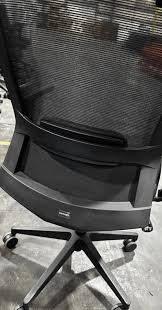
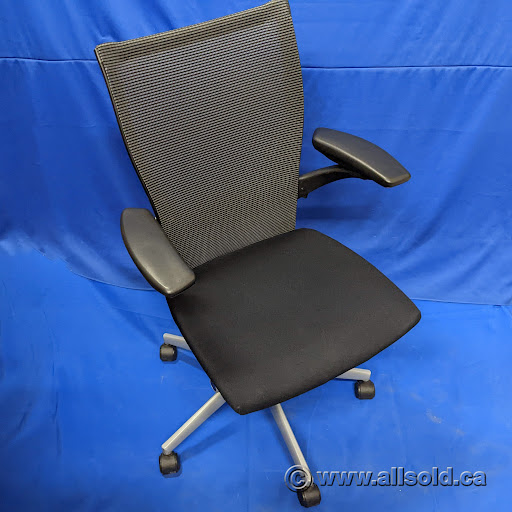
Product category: items_chair
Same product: no